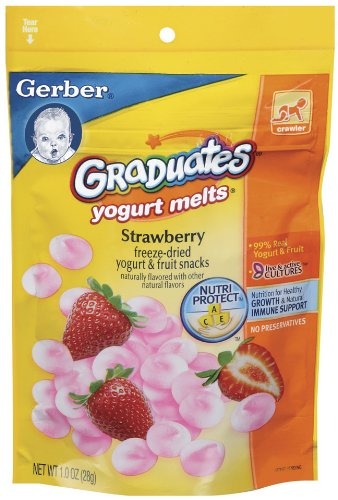
Item Name: Gerber Graduates Yogurt Melts, Strawberry, 1-Ounce Pouches (Pack of 8)
Value: 8.0
Unit: Ounce

Price: 4.635